Chadli Amri

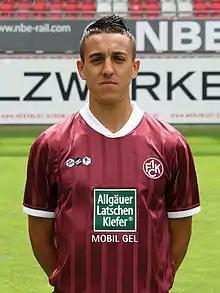
Amri at 1. FC Kaiserslautern in 2010

Chadli Amri (born 14 December 1984) is a retired professional footballer who played as a striker. Born in France, he represented Algeria at international level